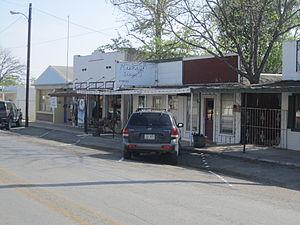
Camp Wood est une ville située au sud-ouest du comté de Real, au Texas, aux États-Unis. Elle est fondée en 1920.